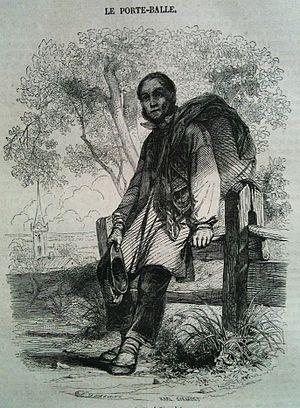
Le colporteur est un vendeur ambulant transportant avec lui ses marchandises par les villes et villages. Cette profession a quasiment disparu dans les pays occidentaux, ou du moins s'est-elle transformée et a évolué, mais reste bien présente dans les pays en voie de développement.